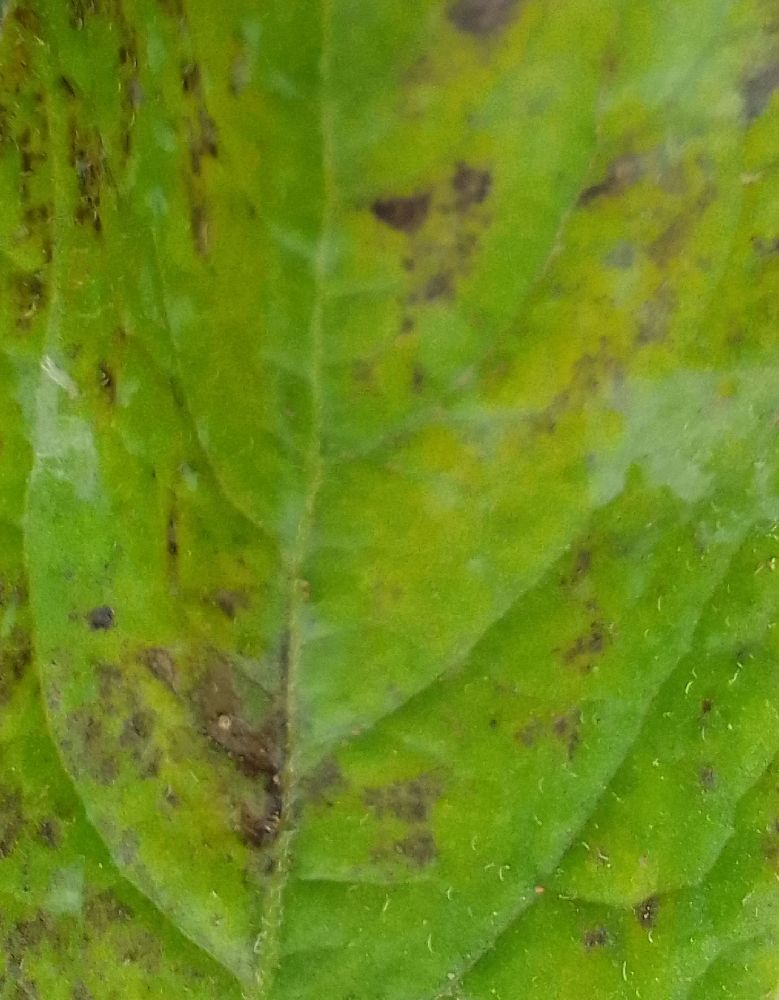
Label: Early blight